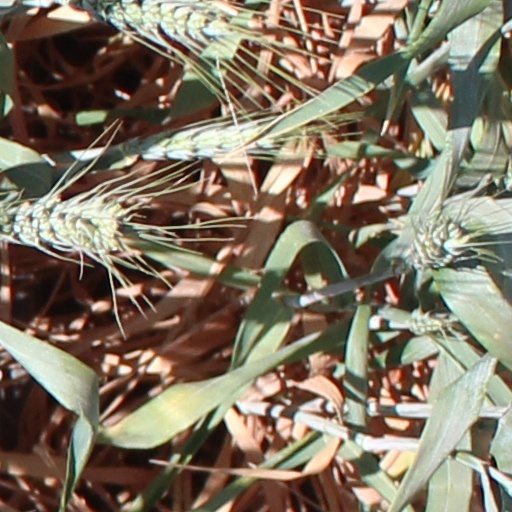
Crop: wheat